History of PAS Giannina F.C.

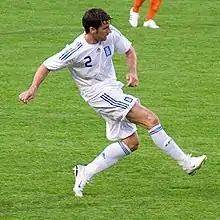
Giourkas Seitaridis international Euro 2004 Champion with Greece, played for PAS Giannina F.C. from 1998 to 2001

In 1987–88, it finished 12th. In 1988–89, it finished 4th. The club qualified for the promotion playoffs with Ethnikos Piraeus, Apollon Kalamarias, Korinthos, Diagoras and Veroia. It failed to get promoted. In 1989–90, it finished third and got promoted to the First Division. In 1990–91, the club finished 18th and was relegated to the Second Division. In 1991–92, the club finished 14th. In 1992–93, it finished 10th. PAS Giannina qualified for the Balkans Cup for the second time in its history. In 1993–94, it finished 5th. Also the club was runner up in the Balkans Cup 1993–94. In 1994–95, it finished 8th. In 1995–96, it finished 12th. In 1996–97, it finished 16th. PAS Giannina was relegated to the Third Division for the first time in its history.